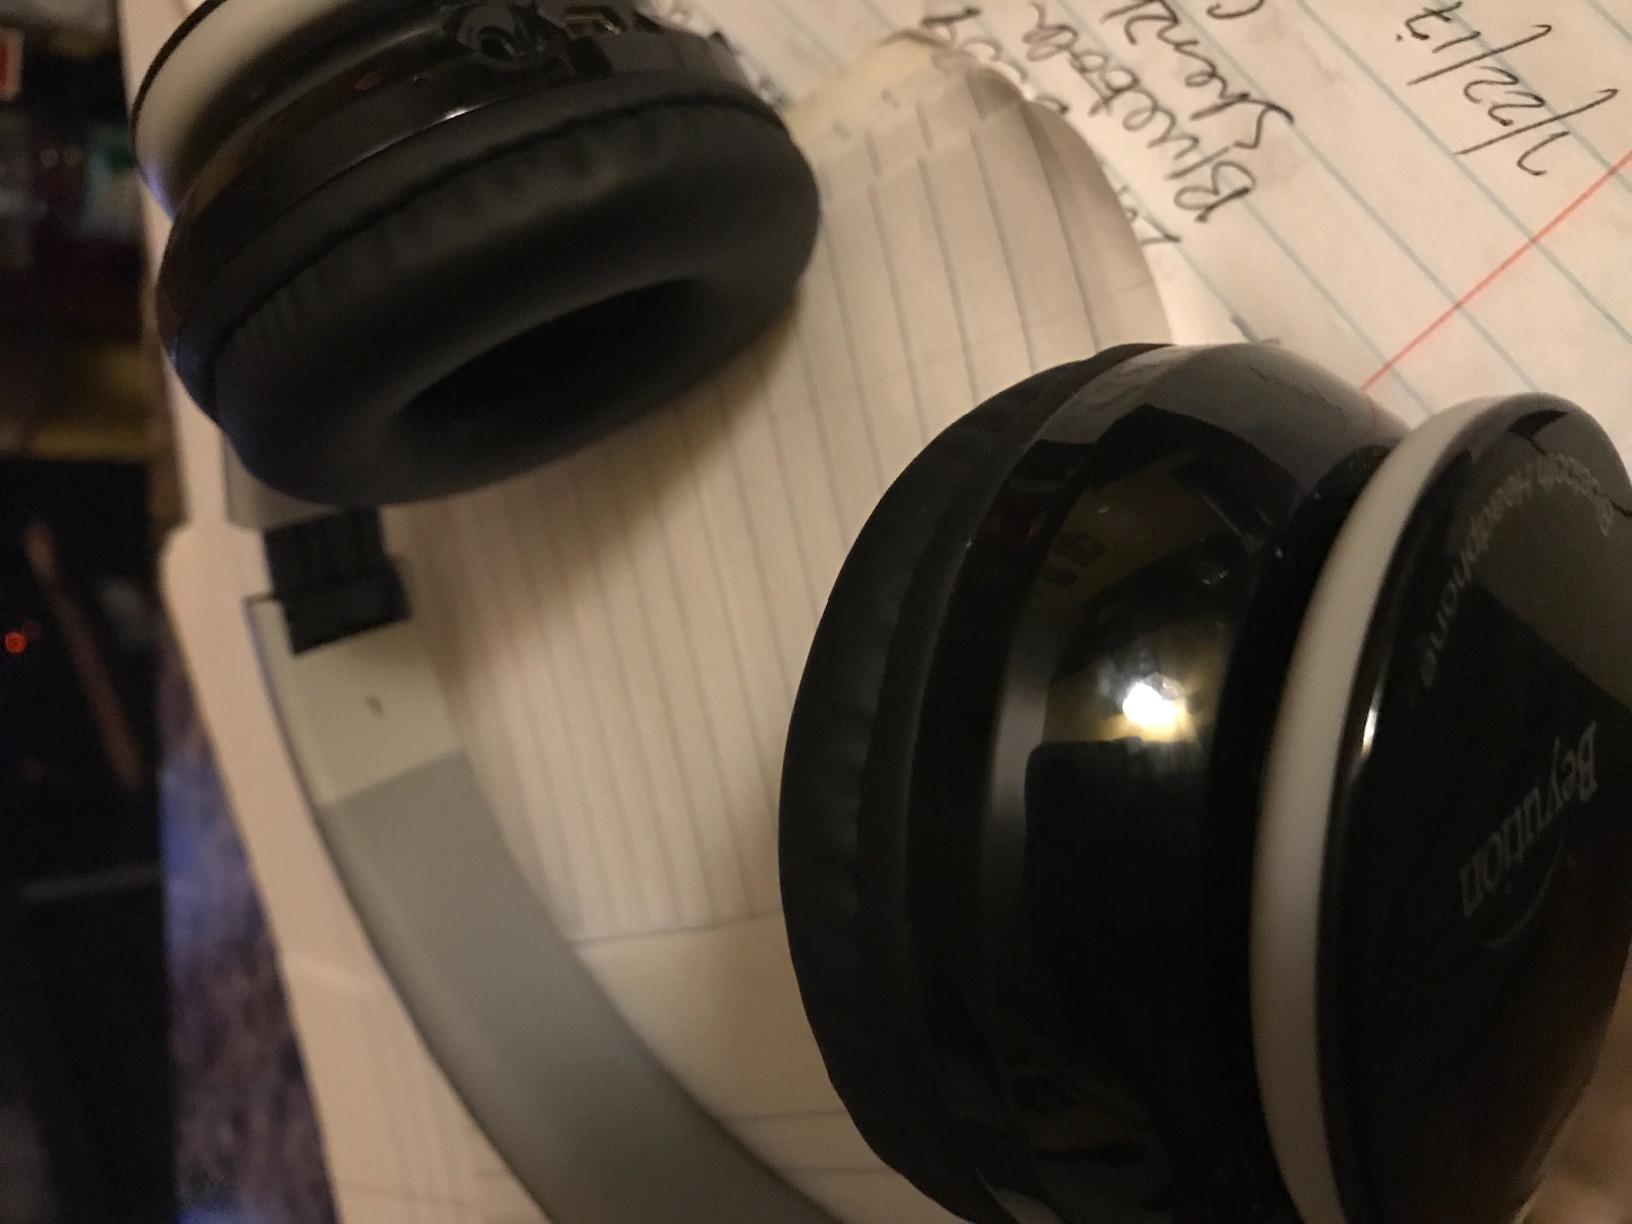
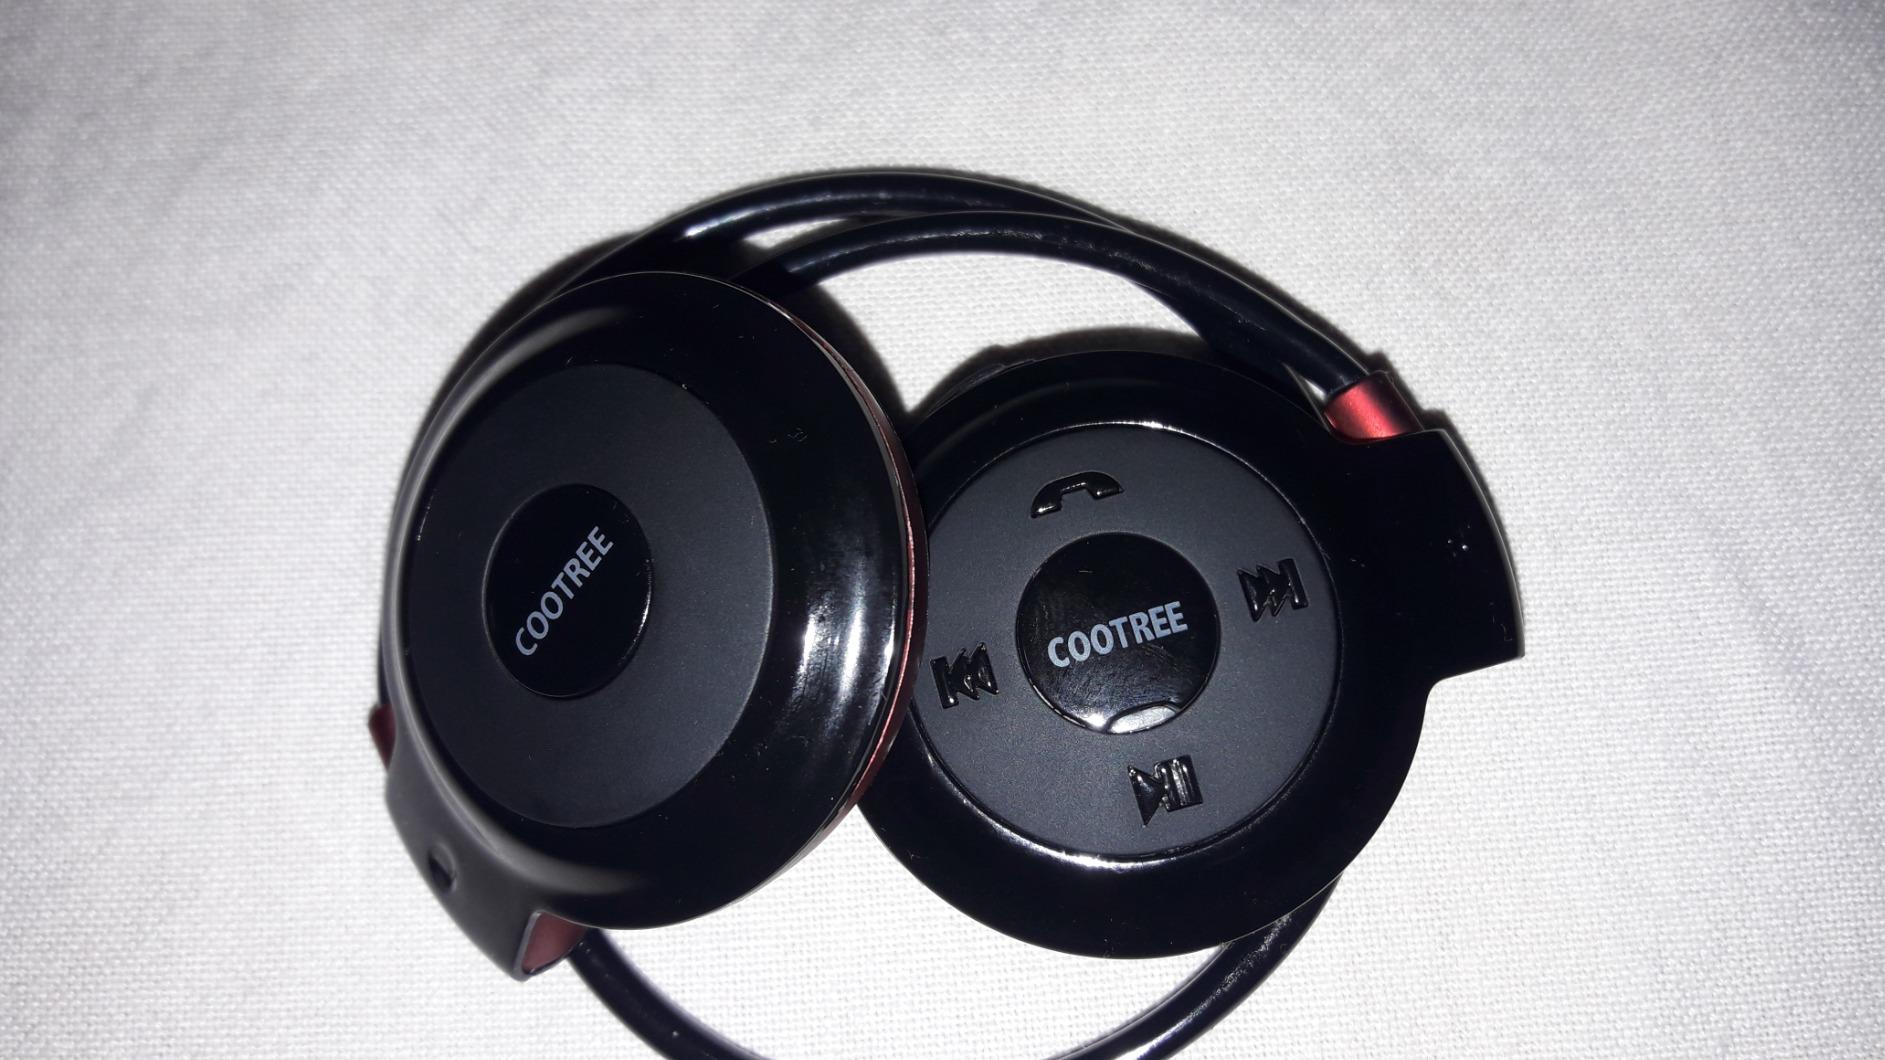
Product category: headphones
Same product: no